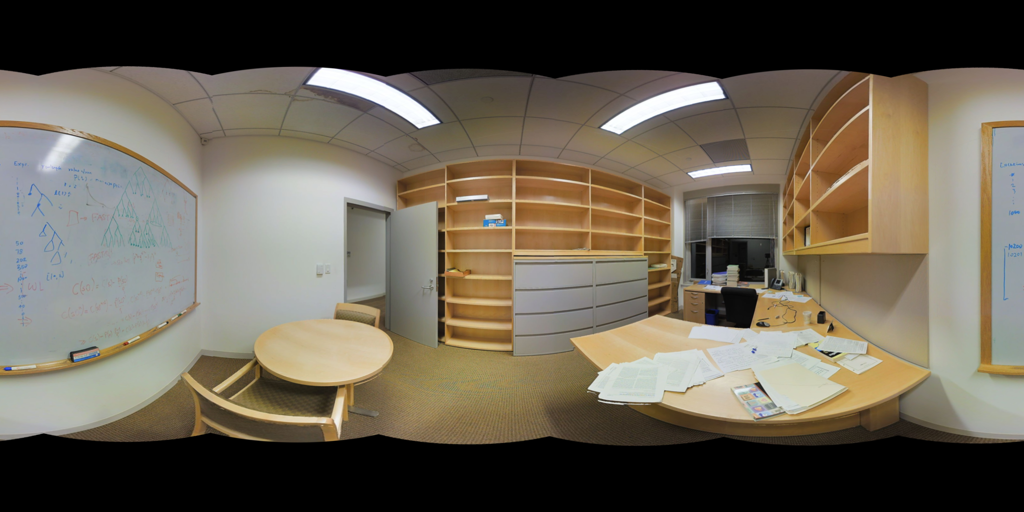
Referred object: the small round wooden table

Referred object: the desk opposite the round table